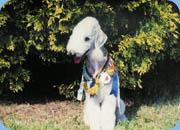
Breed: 214-n000033-Bedlington_terrier